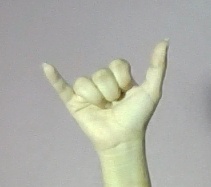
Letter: ya